Wacker Neuson

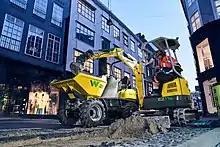
Wacker Neuson electric machines in application

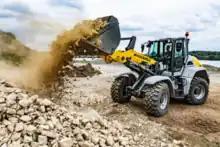
Wheel loader 8155 by Kramer with typical all-wheel drive

Wacker Neuson SE operates worldwide, organizing its business into three main regions: Europe, America, and Asia-Pacific. The group divides its activities into three primary segments: